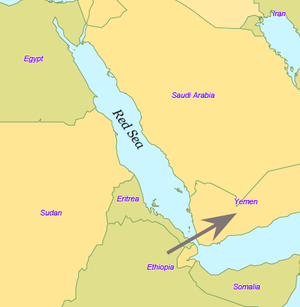
La traversée de la mer Rouge
L'expansion planétaire de l'Homme moderne décrit la diffusion de l'Homme moderne à travers toute la planète, après sa sortie d'Afrique il y a environ 55 000 ans. Il n'a fallu que quelques milliers d'années à l'Homme moderne pour atteindre l'Australie vers l'Est et l'Europe vers le Nord, et un peu plus de temps pour atteindre l'Amérique puis les iles du Pacifique. Cette description s'appuie sur la théorie de l'origine africaine de l'Homme moderne.
En paléoanthropologie, l'origine africaine de l'Homme moderne est la théorie la plus communément admise pour décrire l'origine des populations humaines actuelles. Cette théorie porte aussi l'appellation anglaise Out of Africa II, pour la différencier de Out of Africa I, expression qui renvoie aux premières migrations des hominines hors d'Afrique au cours du Paléolithique inférieur et au début du Paléolithique moyen. Dans les milieux scientifiques elle porte aussi les noms d'« hypothèse d'une origine unique récente », « hypothèse du remplacement », ou modèle de l'« origine africaine récente ».